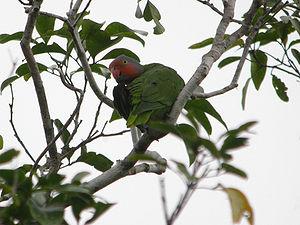
Geoffroyus est un genre d'oiseaux de la famille des Psittacidae.